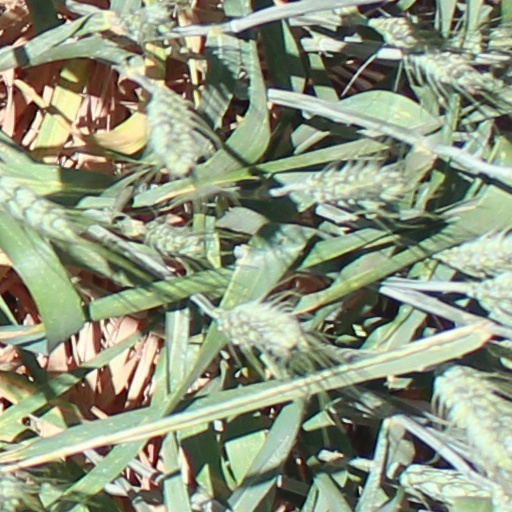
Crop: wheat